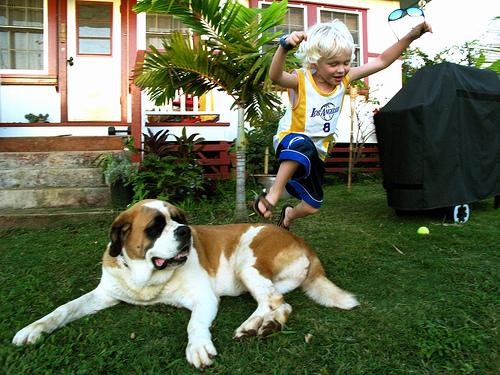
Breed: saint bernard